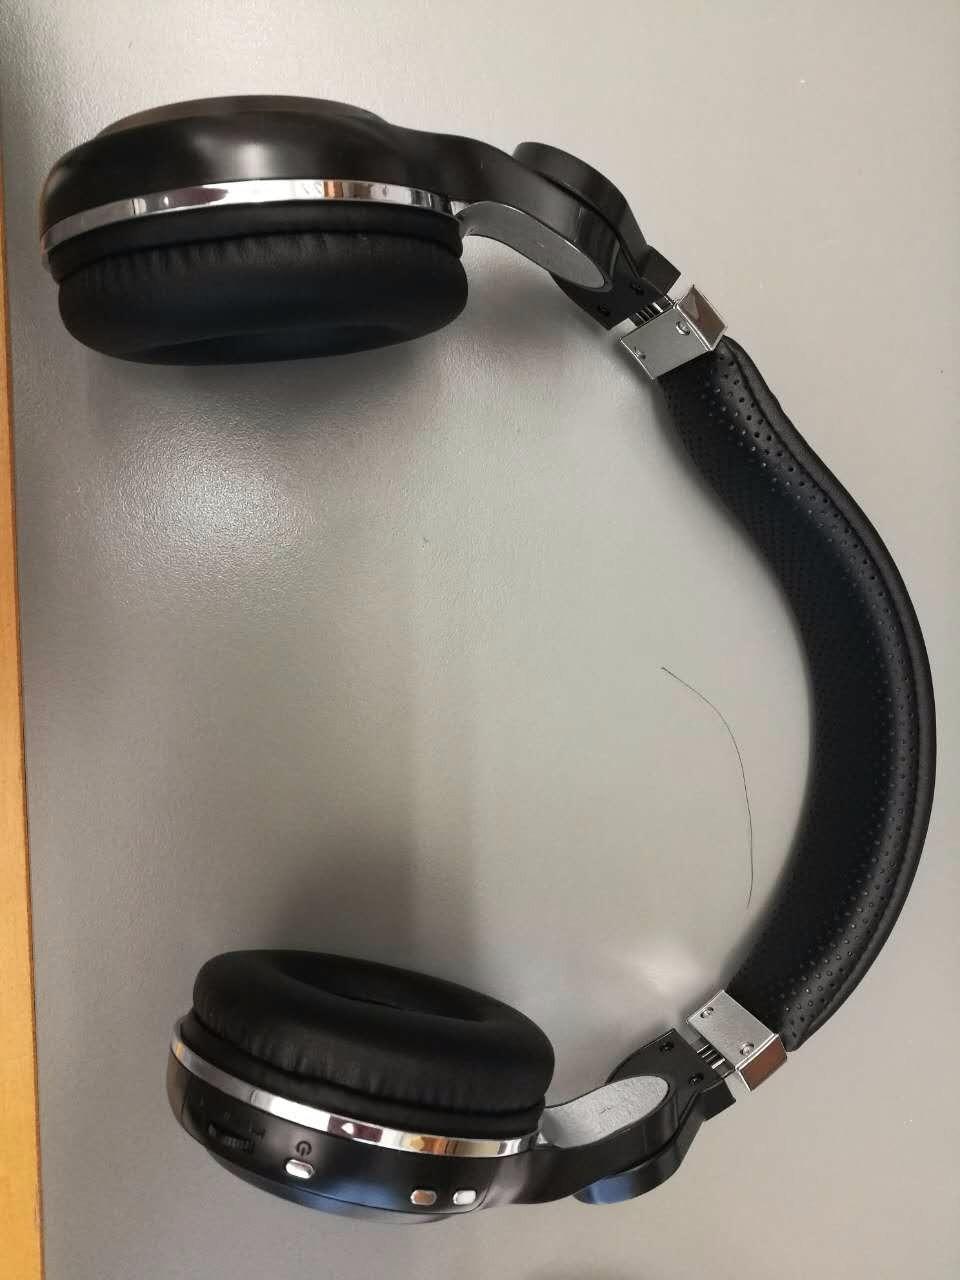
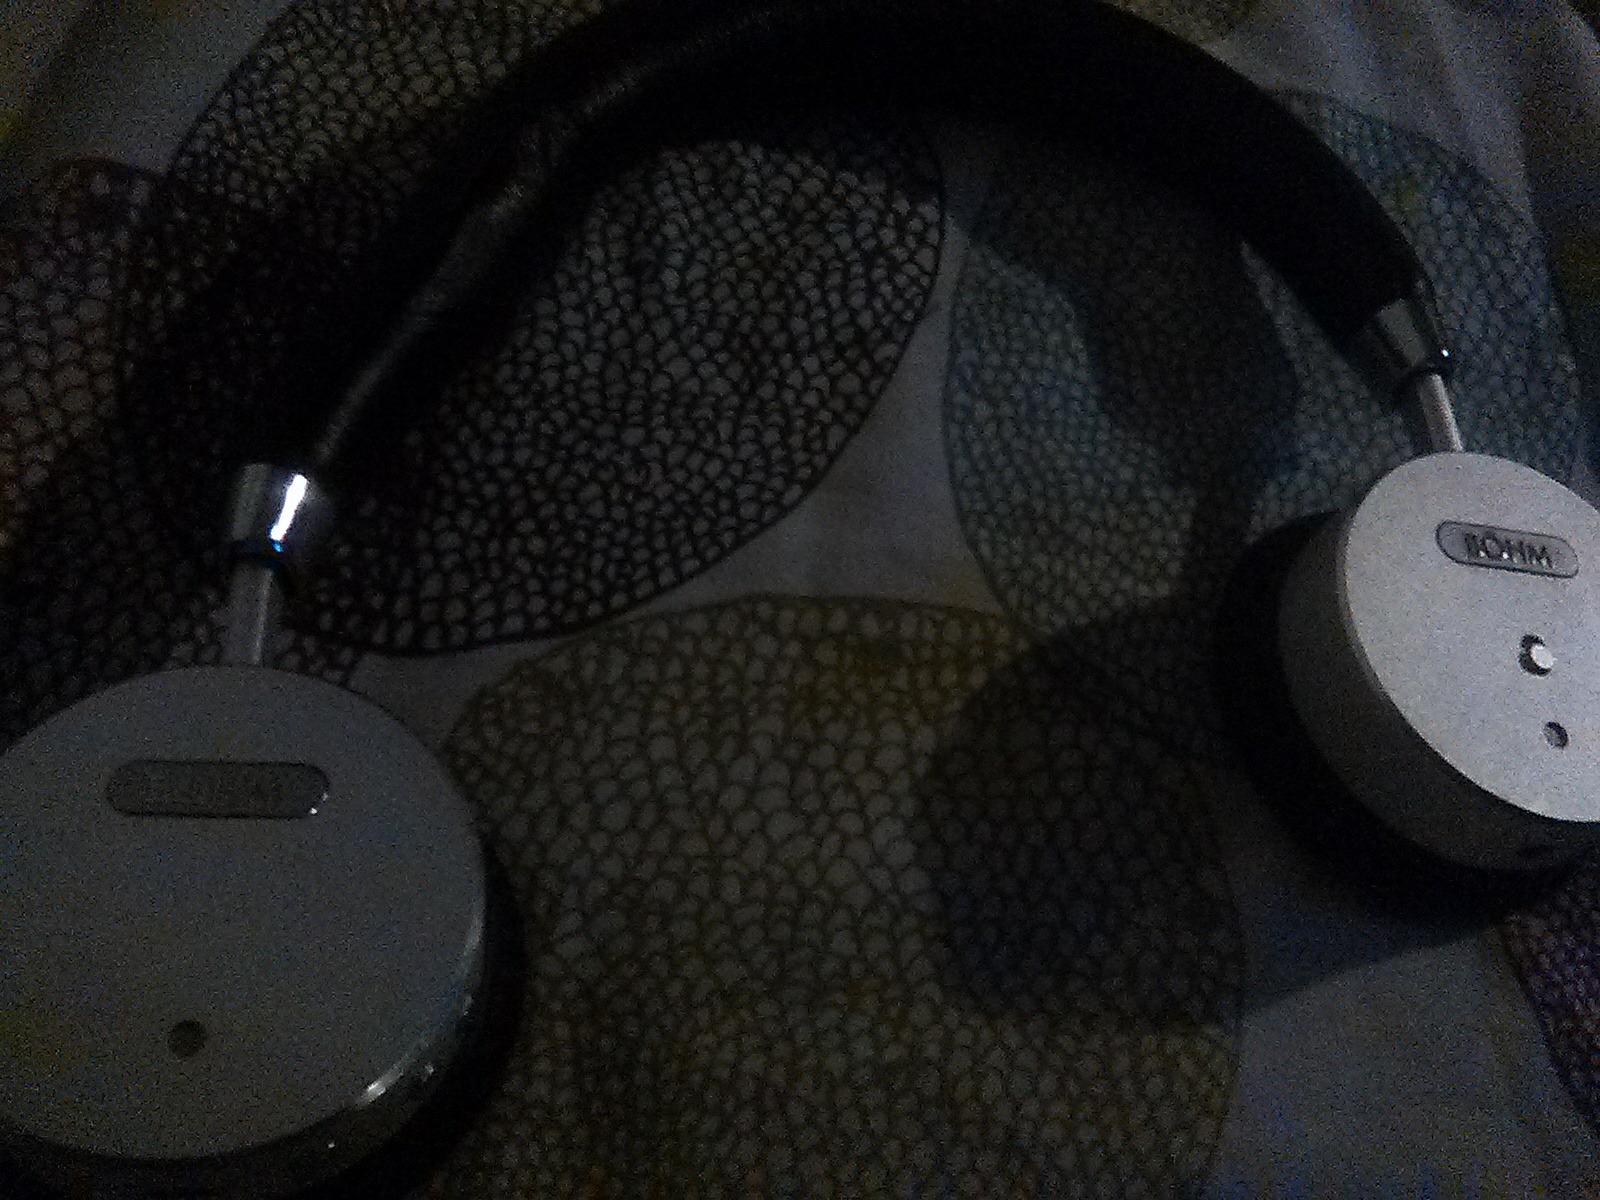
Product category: headphones
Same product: no